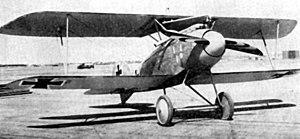
L'Albatros D.III est un monoplace de chasse allemand de la Première Guerre mondiale.
La Première Guerre mondiale voit le plein essor des premiers avions militaires, après de timides tâtonnements et utilisations avant guerre.